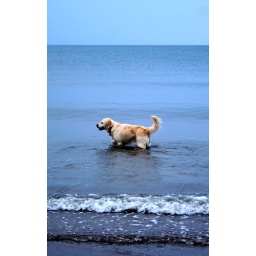
dog in the water